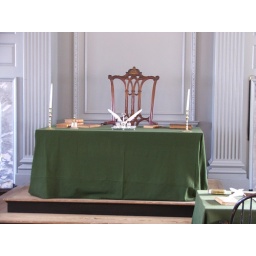
The Rising Sun Chair - George Washington sat in this chair to sign the Constitution.